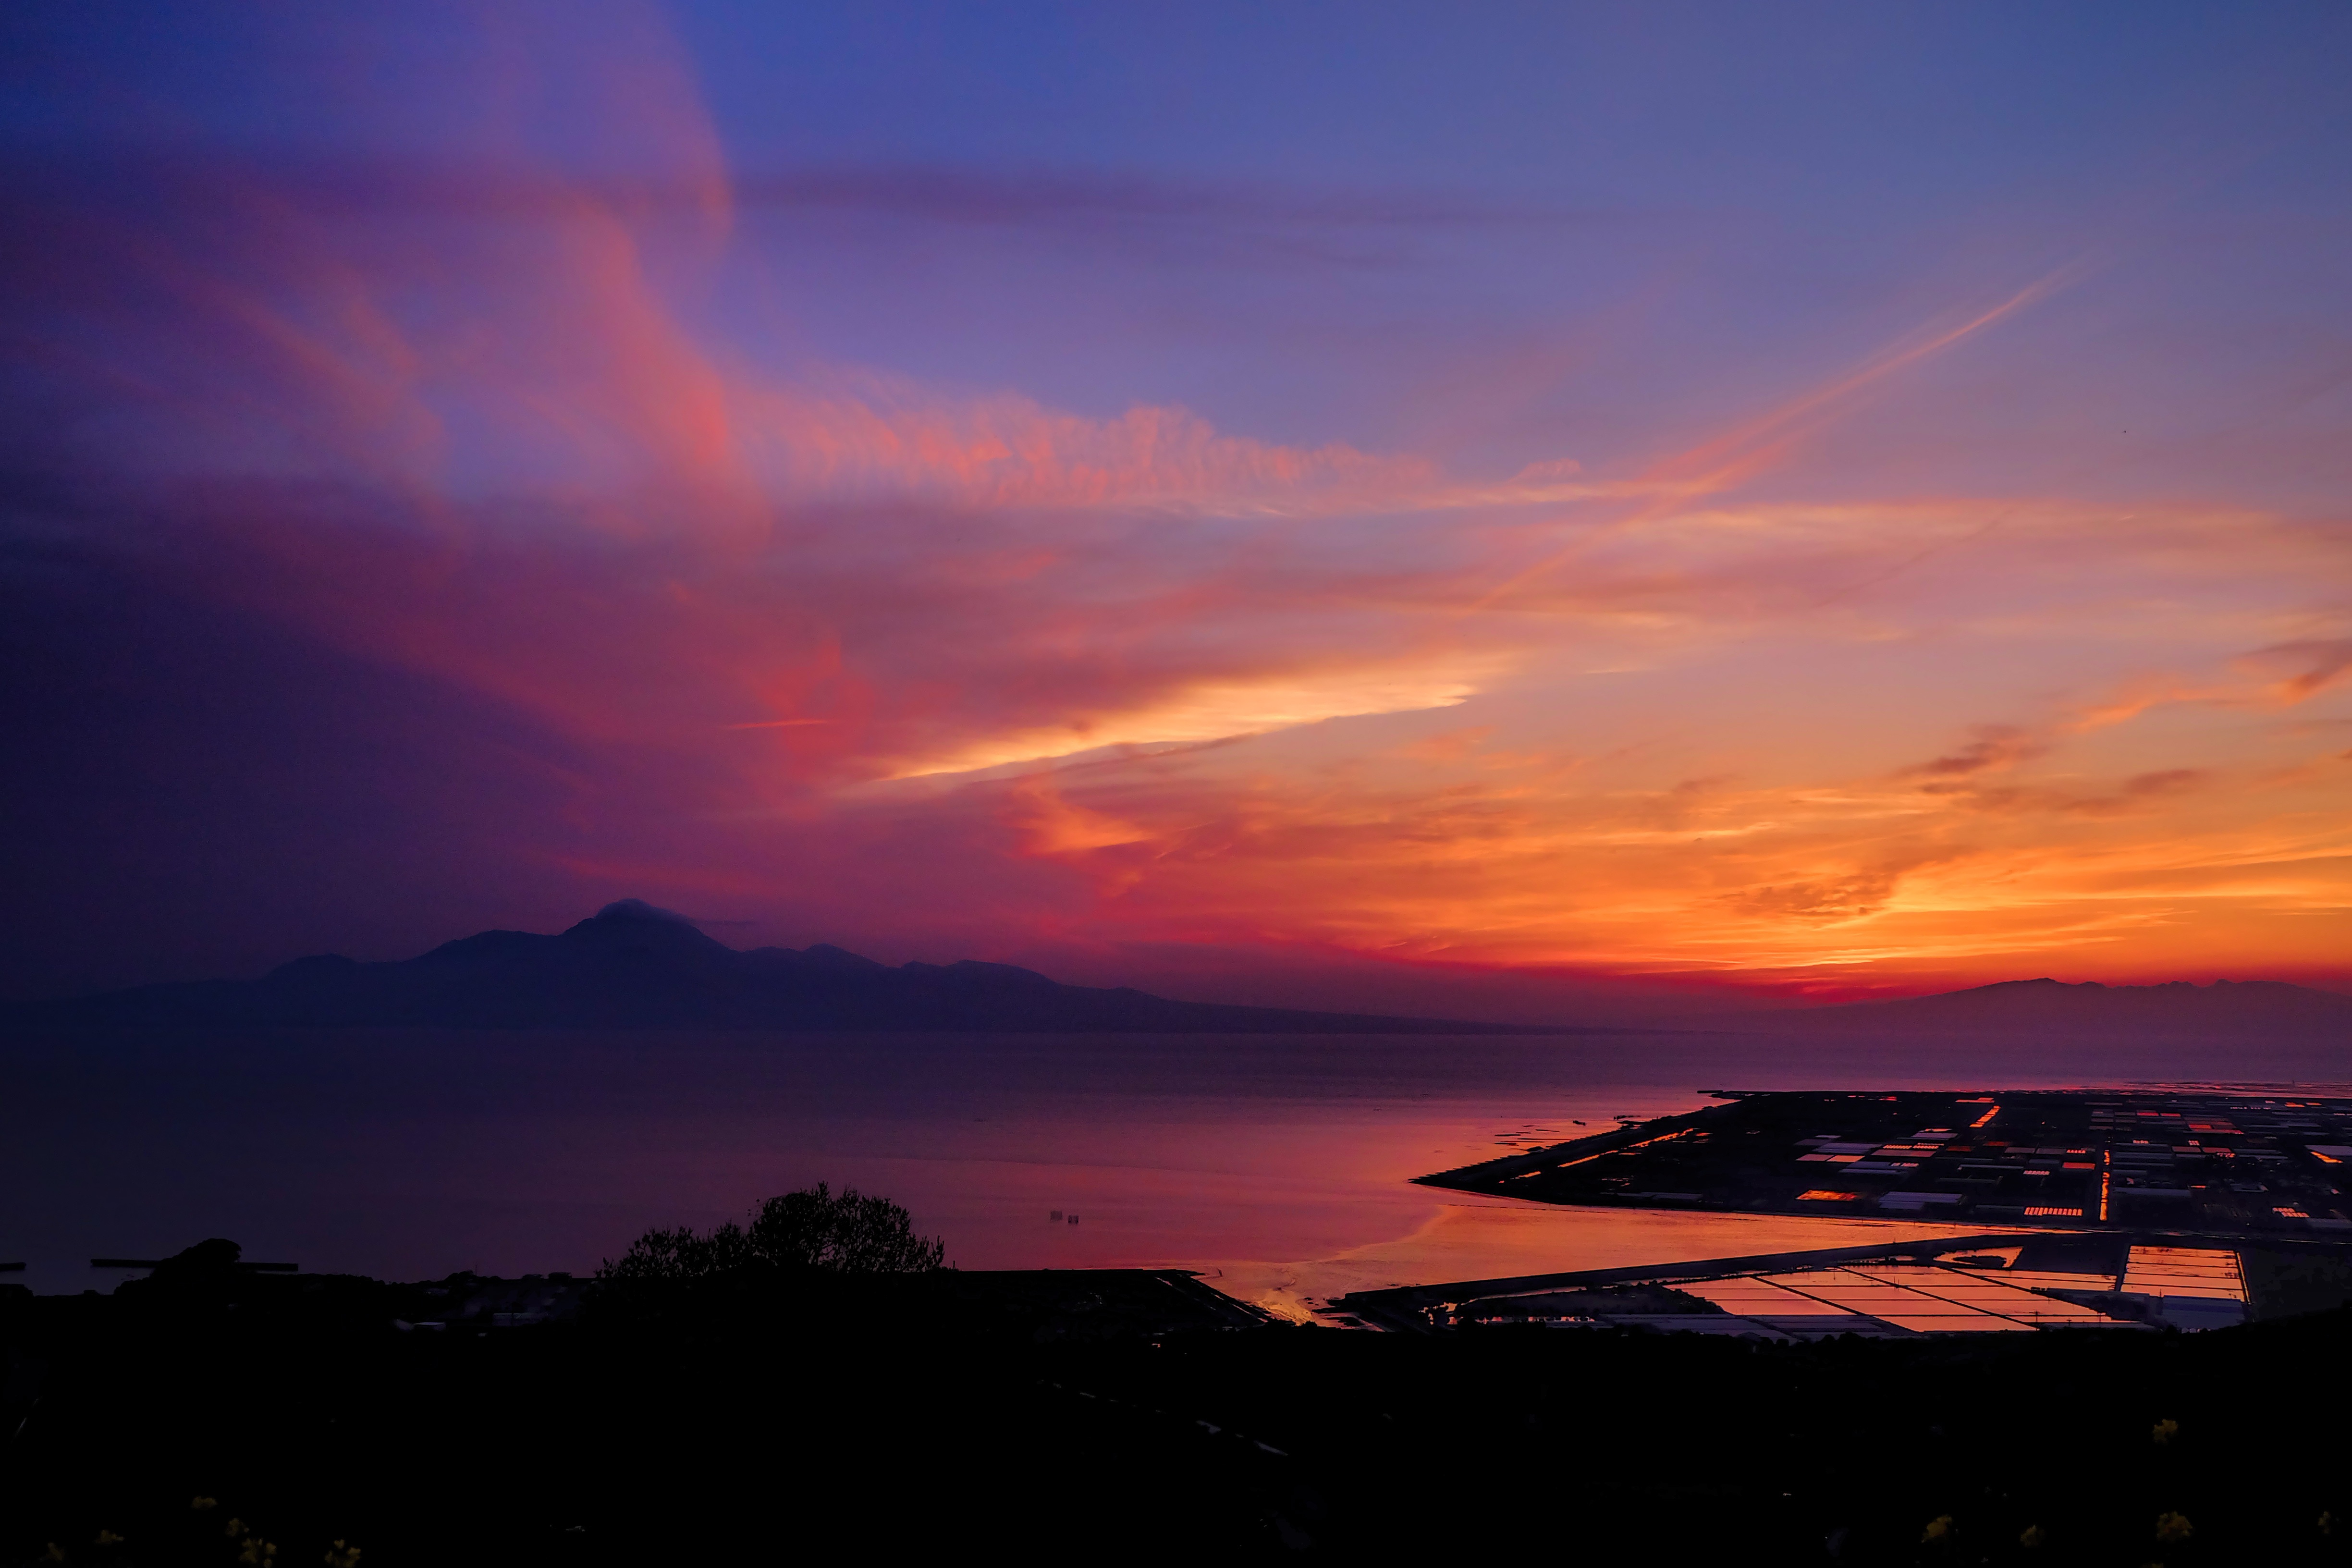
sea, coast, ocean, horizon, light, cloud, sky, sun, sunrise, sunset, morning, dawn, atmosphere, dusk, evening, japan, kumamoto, beautiful, afterglow, ariake sea, red sky at morning